Maria Fitzgerald

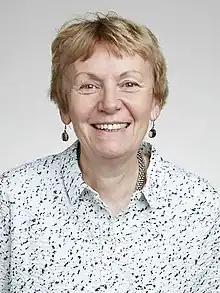
Fitzgerald in 2016

Maria Fitzgerald is a British neuroscientist who is a professor in the Department of Neuroscience at University College London.